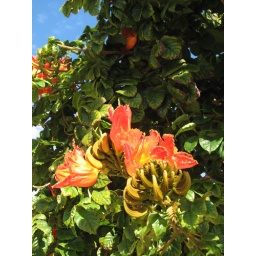
flowers in a tree